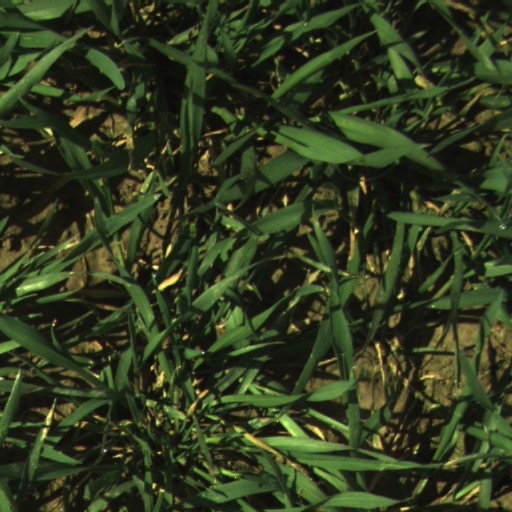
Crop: wheat